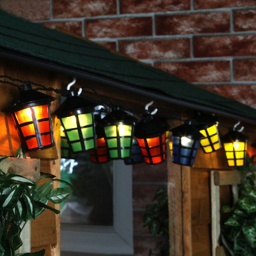
add a bit of colour to your fence or hang around your shed !